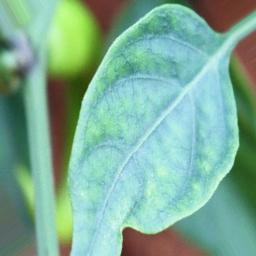
Label: healthy